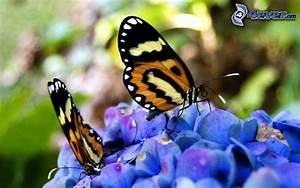
Label: farfalla